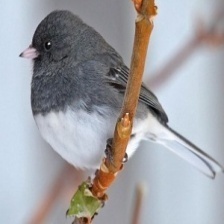
Species: DARK EYED JUNCO
Scientific name: JUNCO HYEMALIS